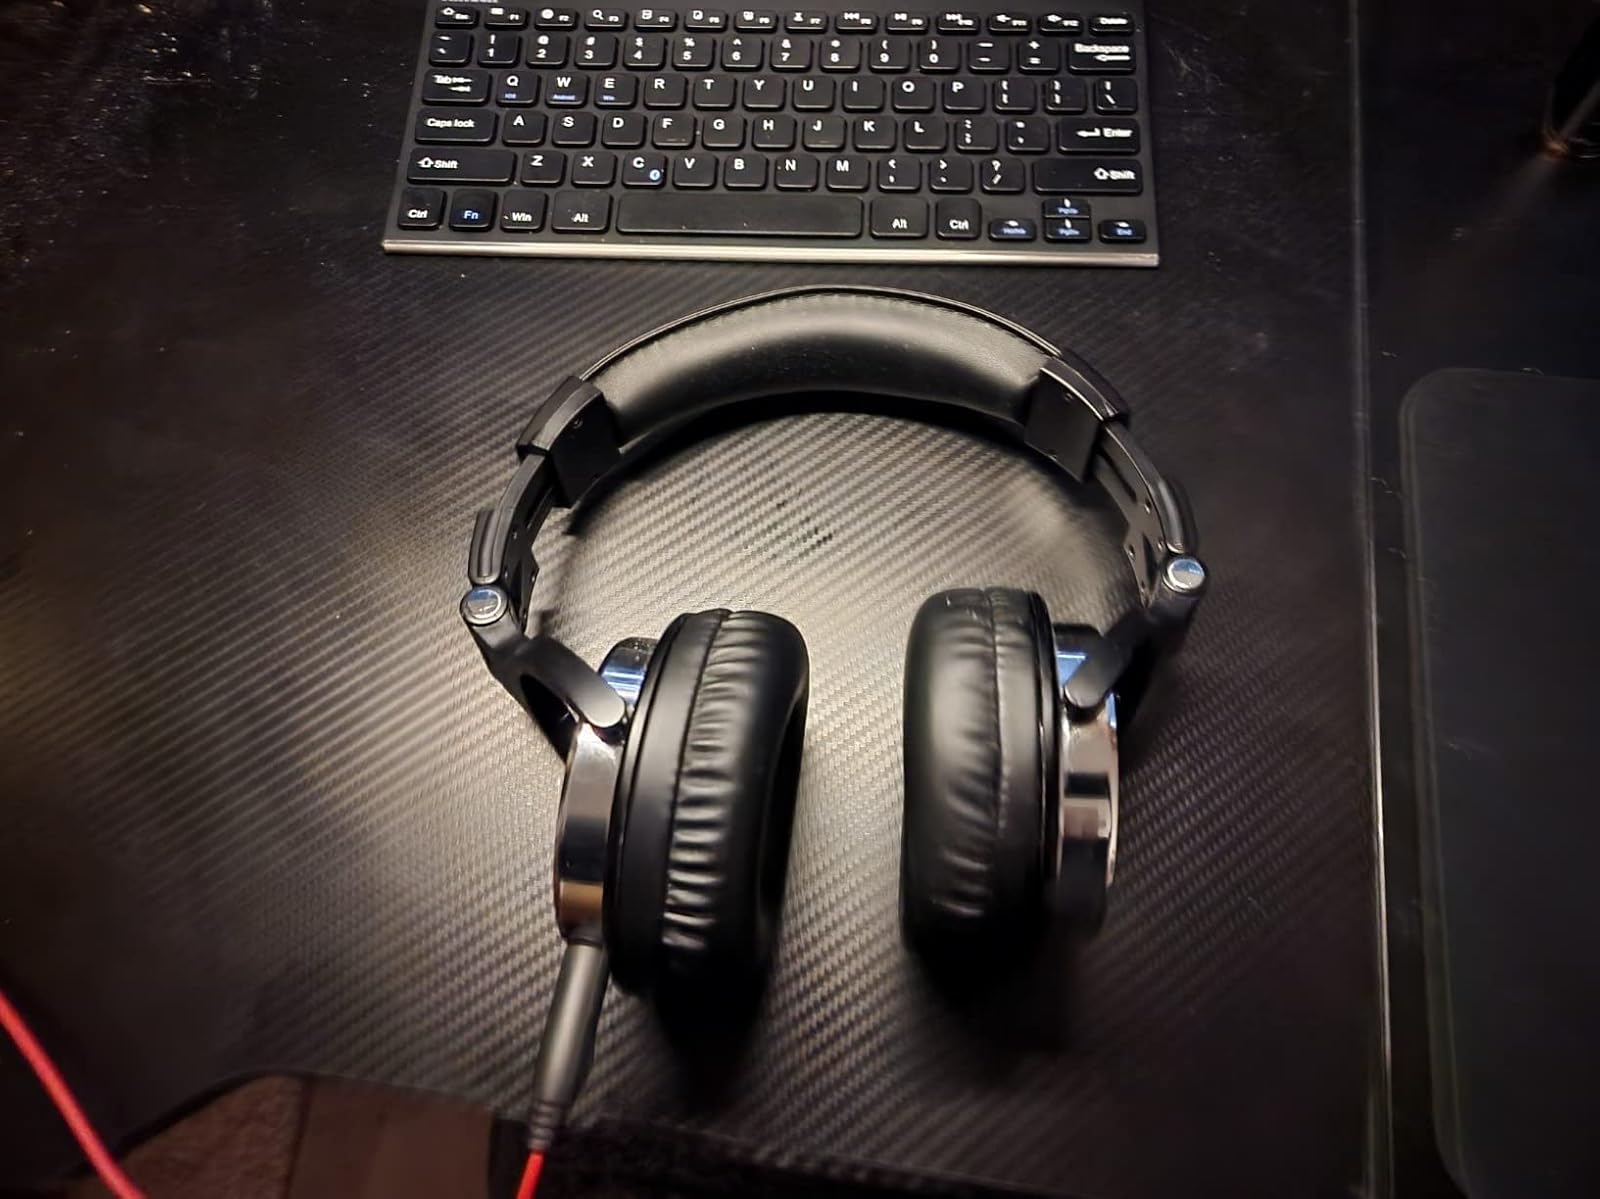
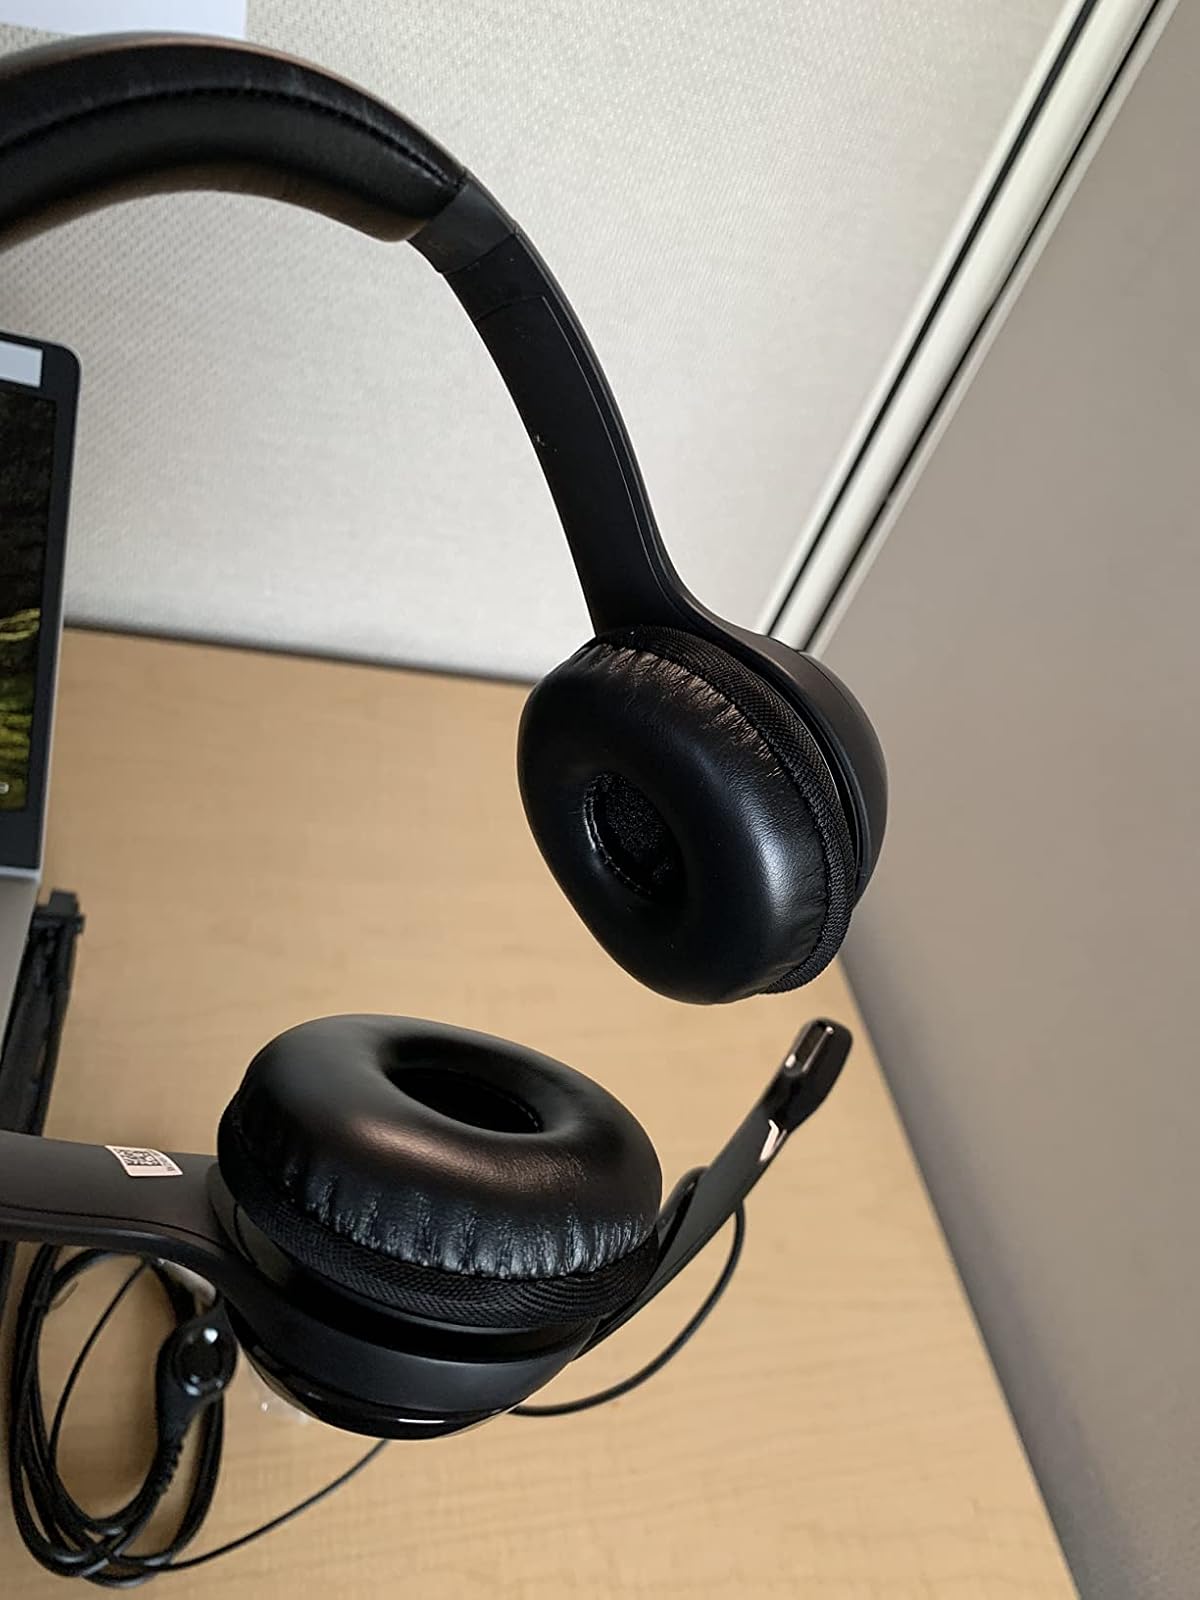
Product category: headphones
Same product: no